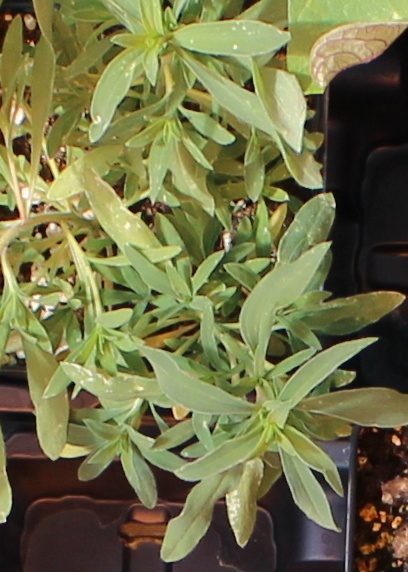
Label: Kochia